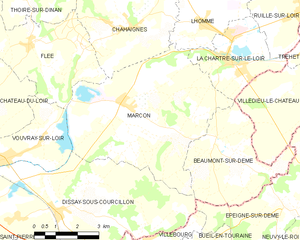
Carte des communes françaises